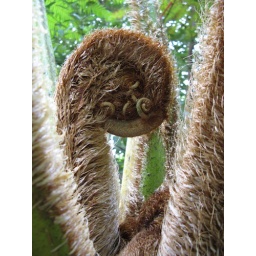
I saw this furry plant outside of the botanical garden in Taichung